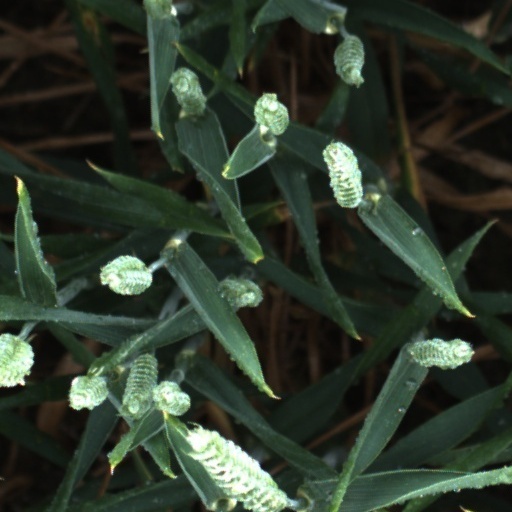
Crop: wheat